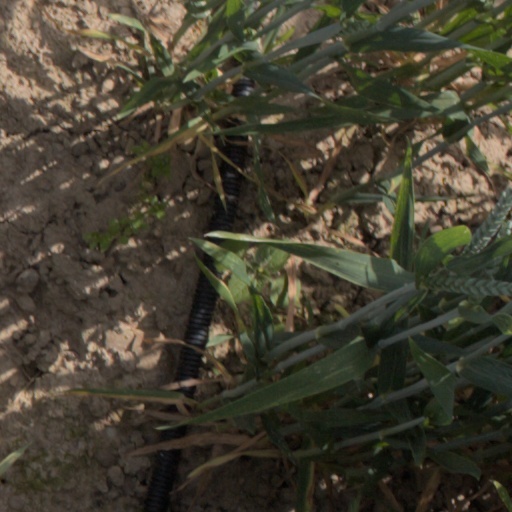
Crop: wheat